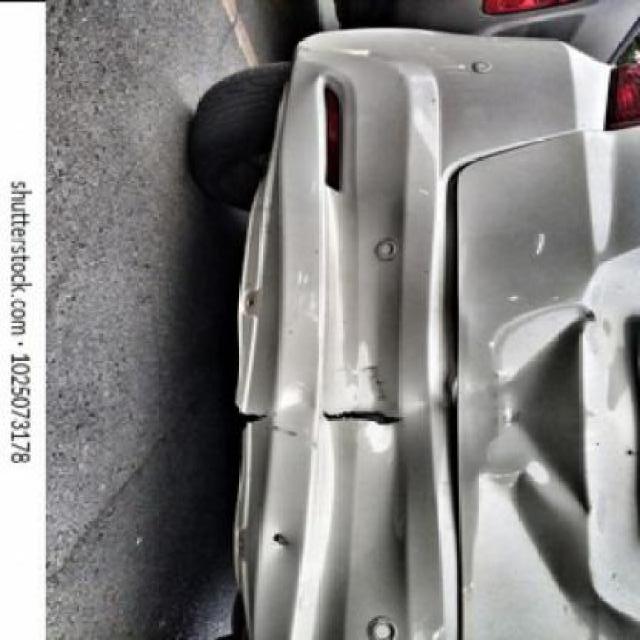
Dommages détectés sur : pare-choc arrière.
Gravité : mineur